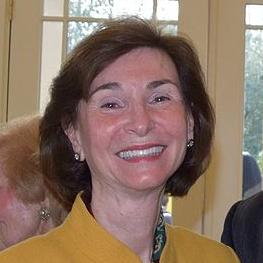
Age: 69